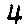
Label: 4